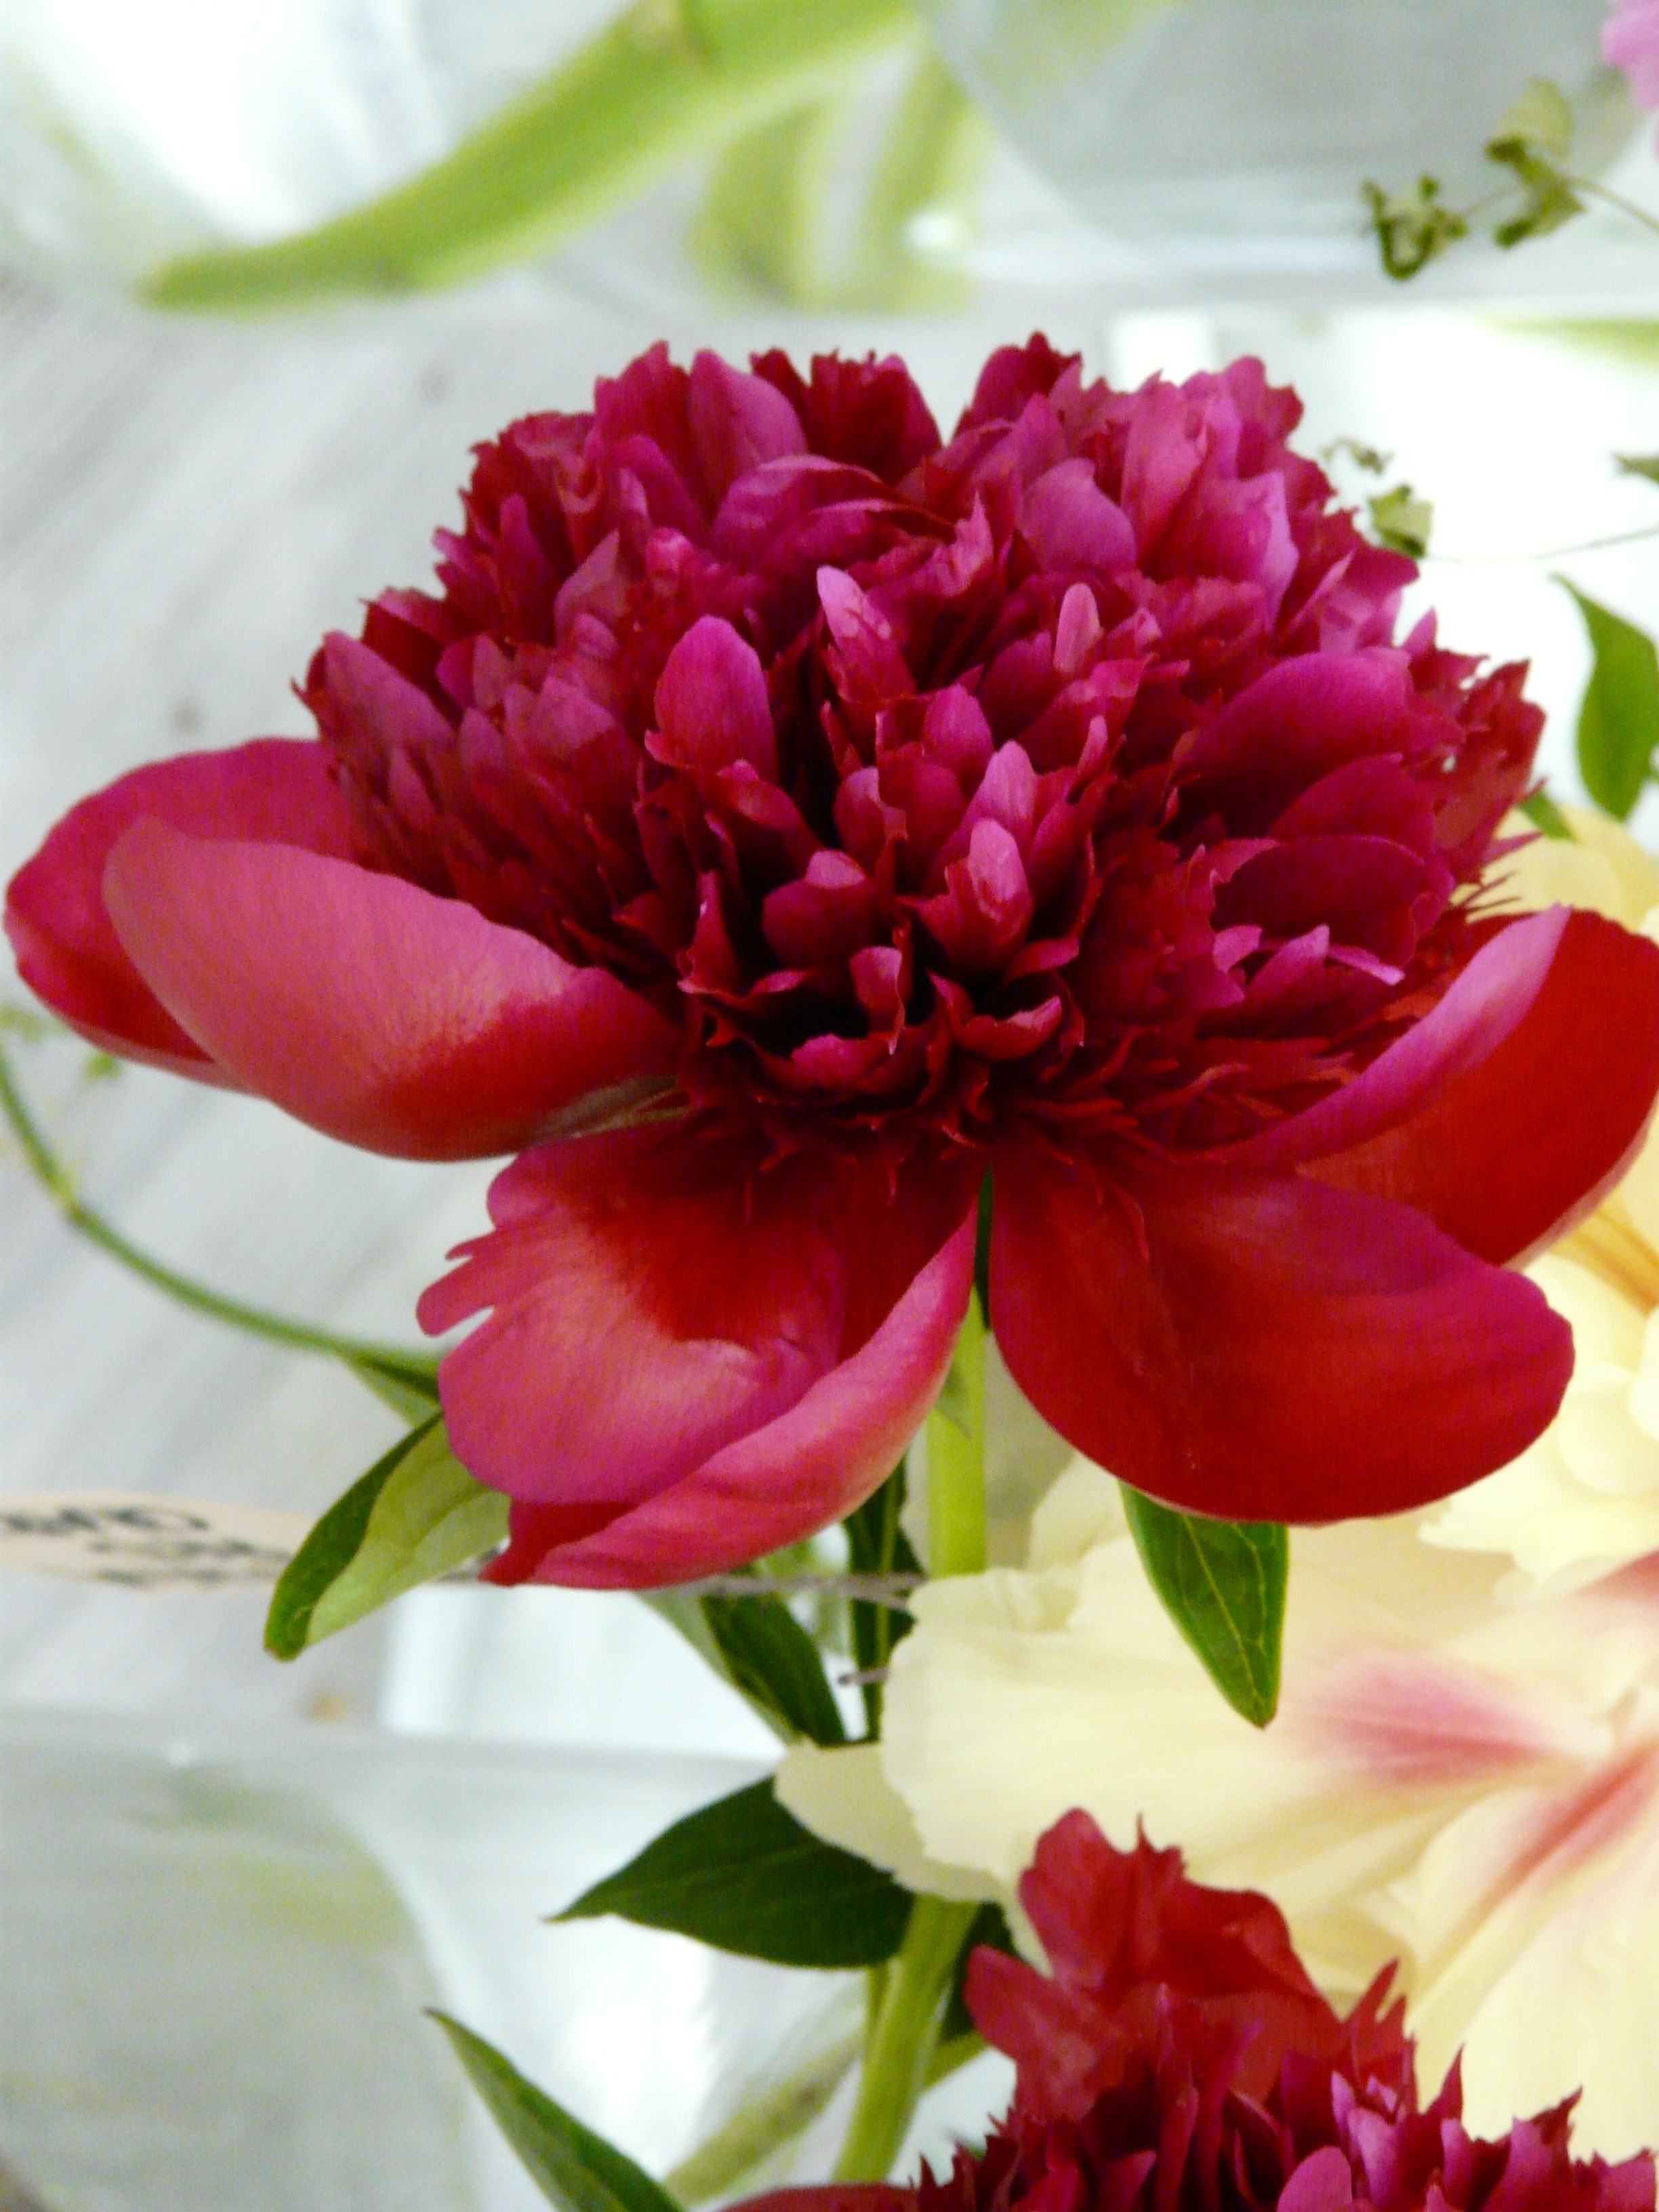
blossom, plant, flower, petal, bloom, spring, red, pink, floristry, peony, macro photography, flowering plant, daisy family, flower bouquet, cut flowers, land plant, flower arranging